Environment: real
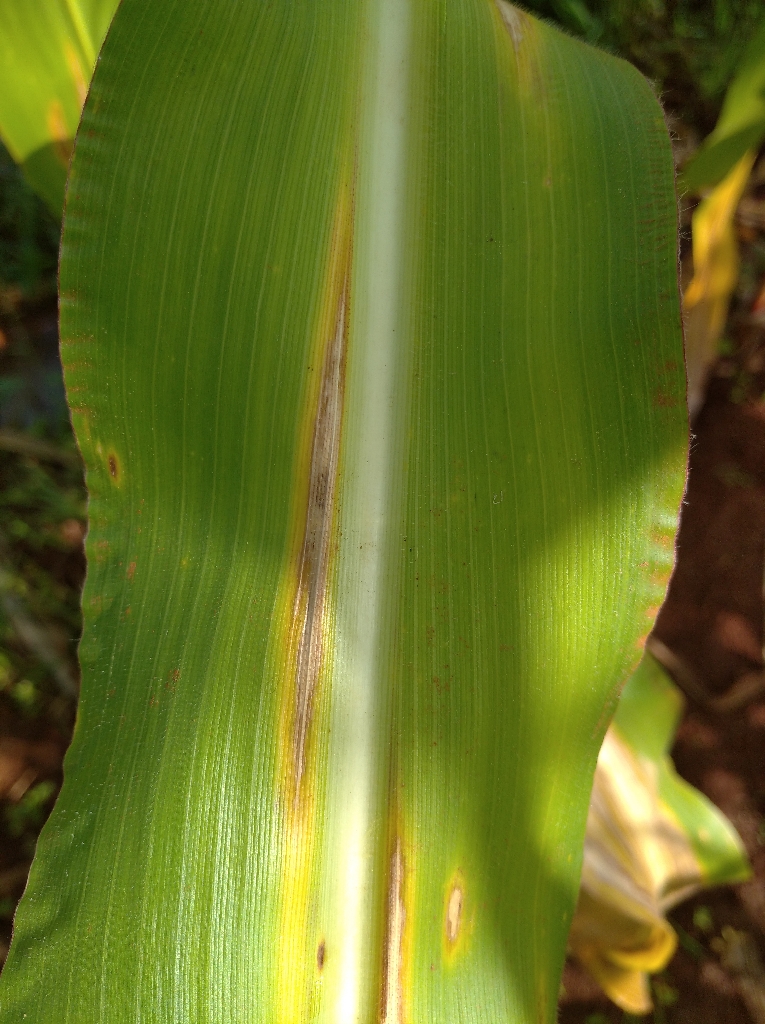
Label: northern_corn_leaf_blight